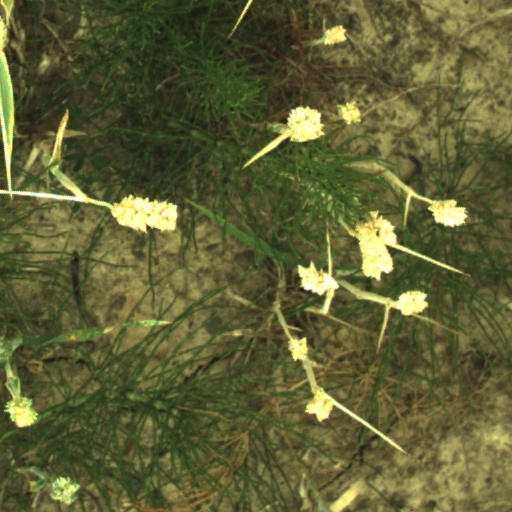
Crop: wheat